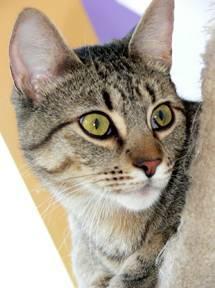
cat